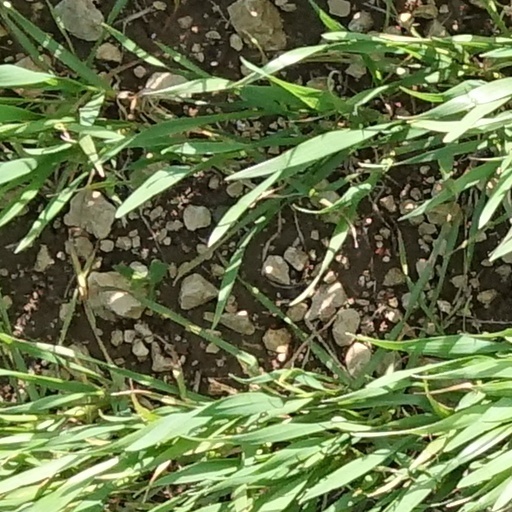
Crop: wheat